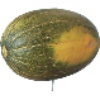
Label: Melon Piel de Sapo 1